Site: brandenburg
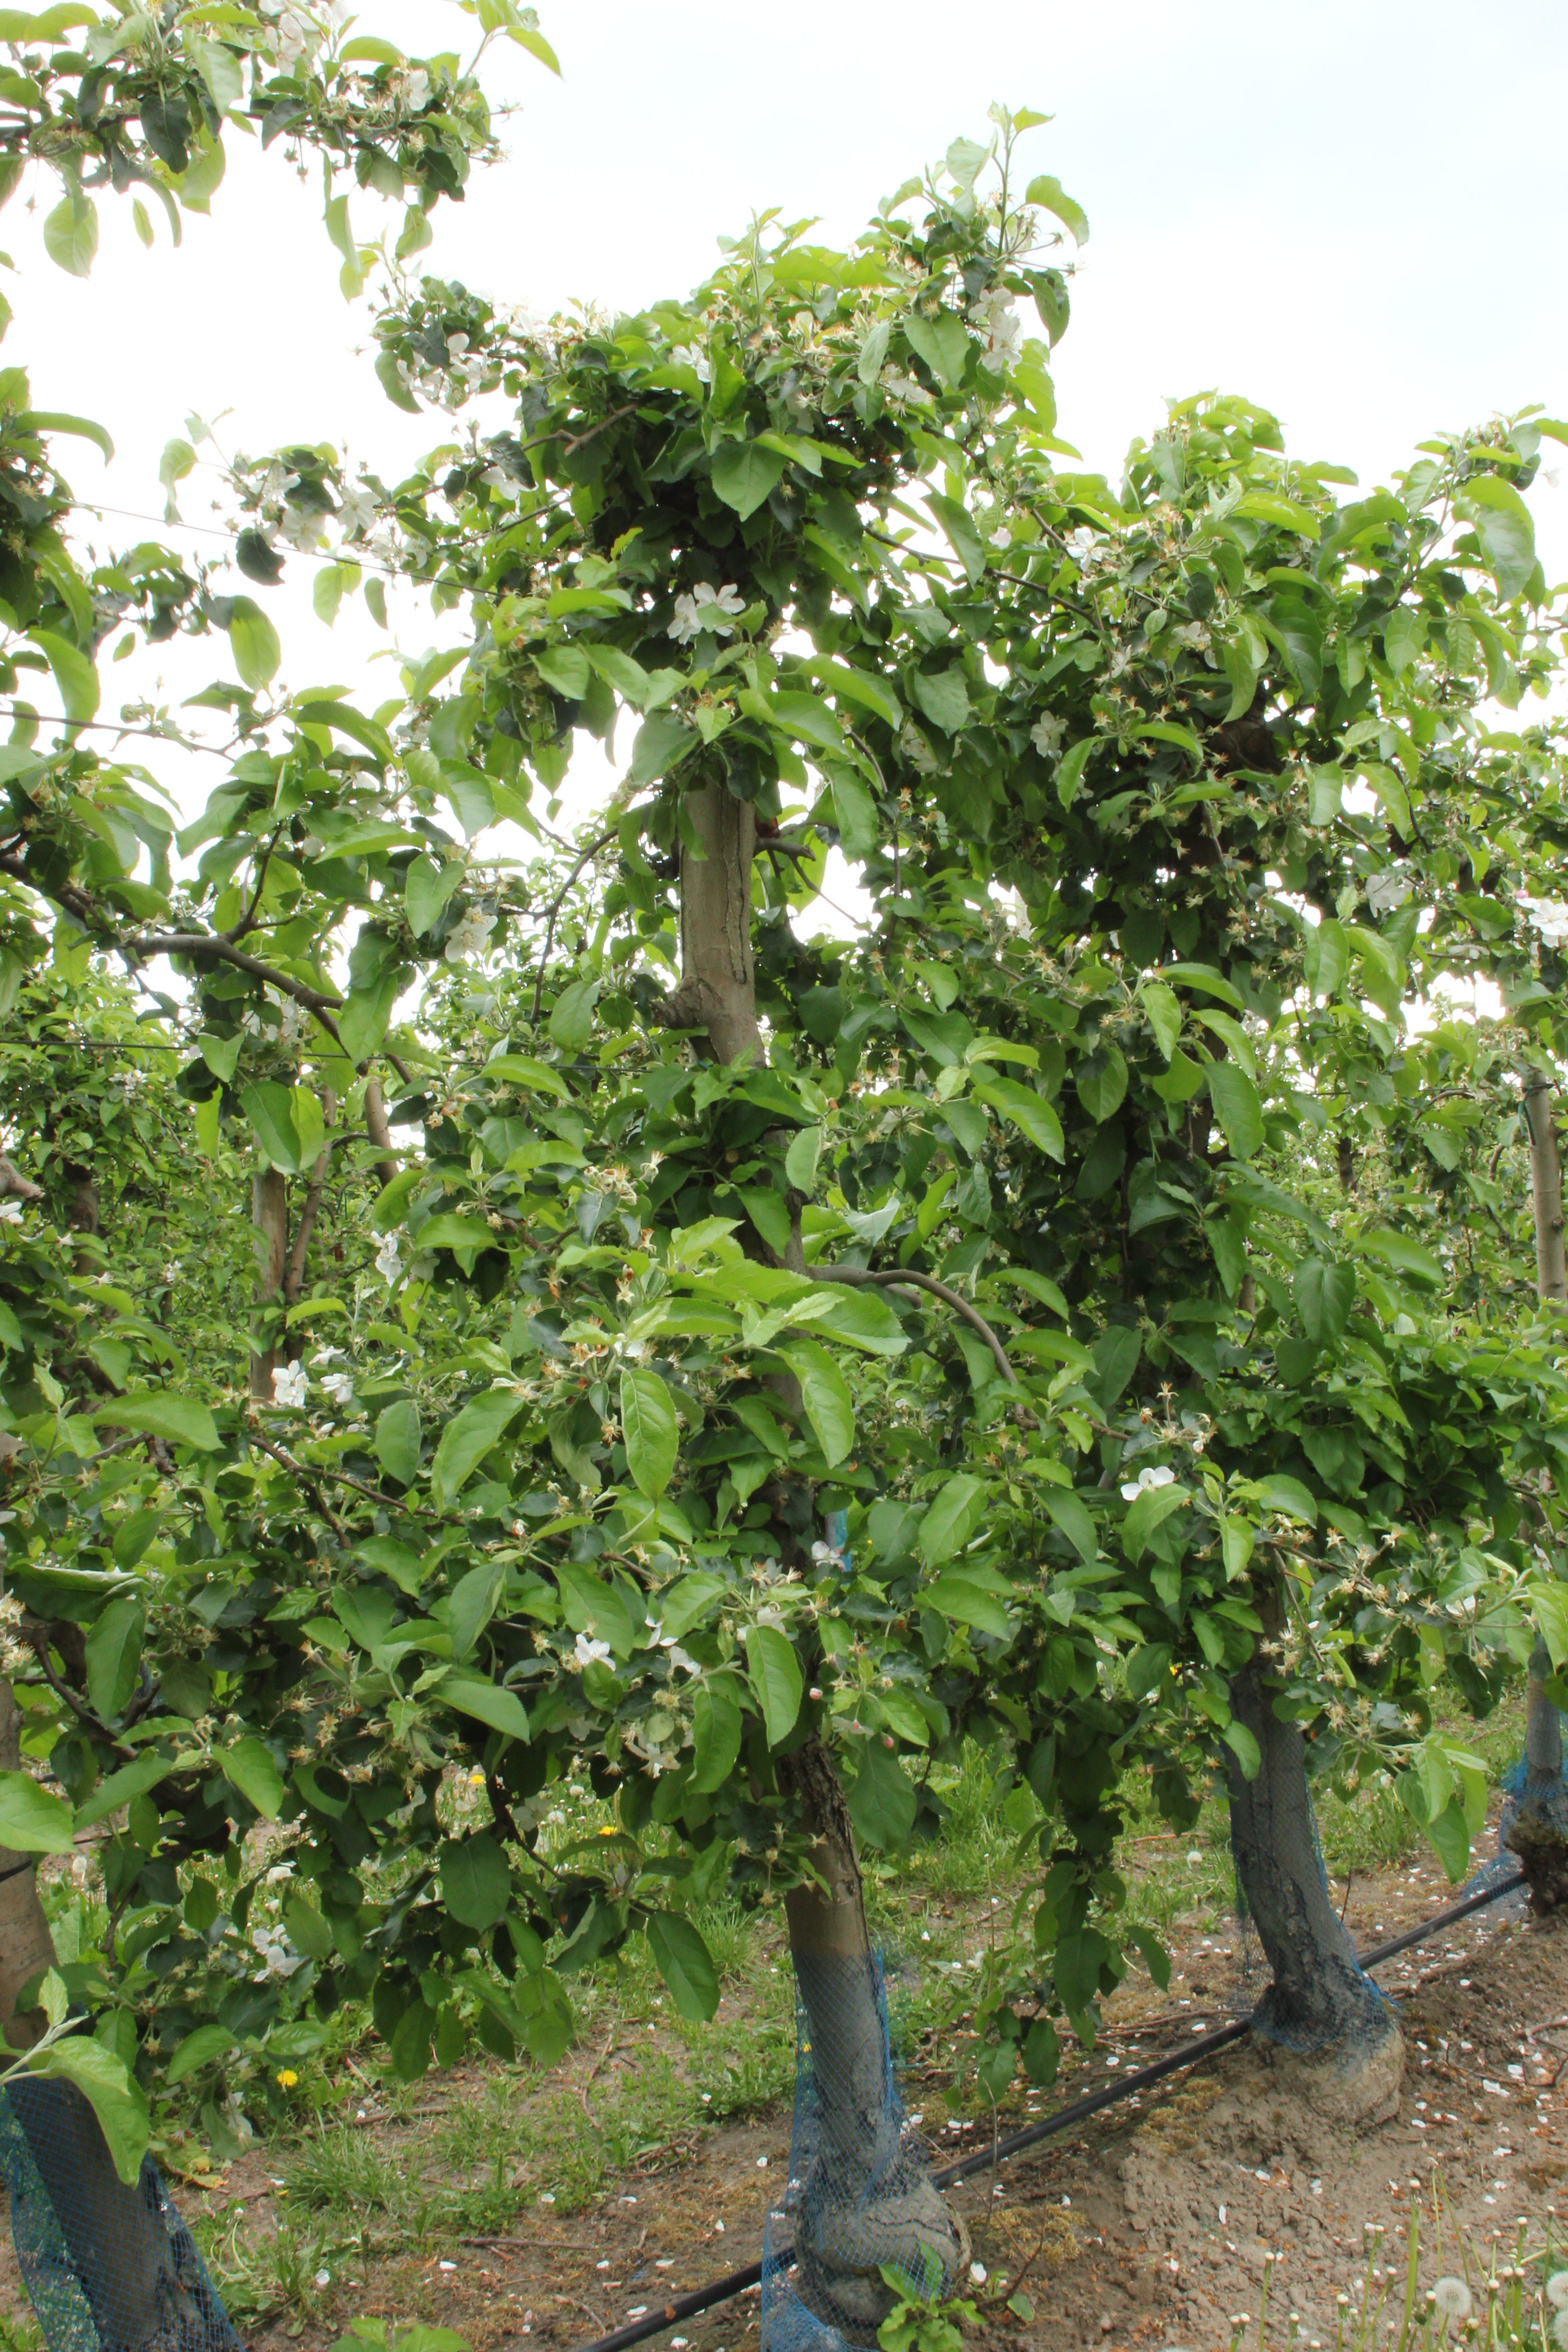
Growth stage (BBCH 67): Flowering